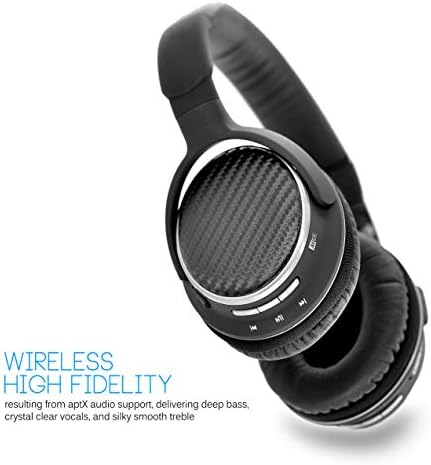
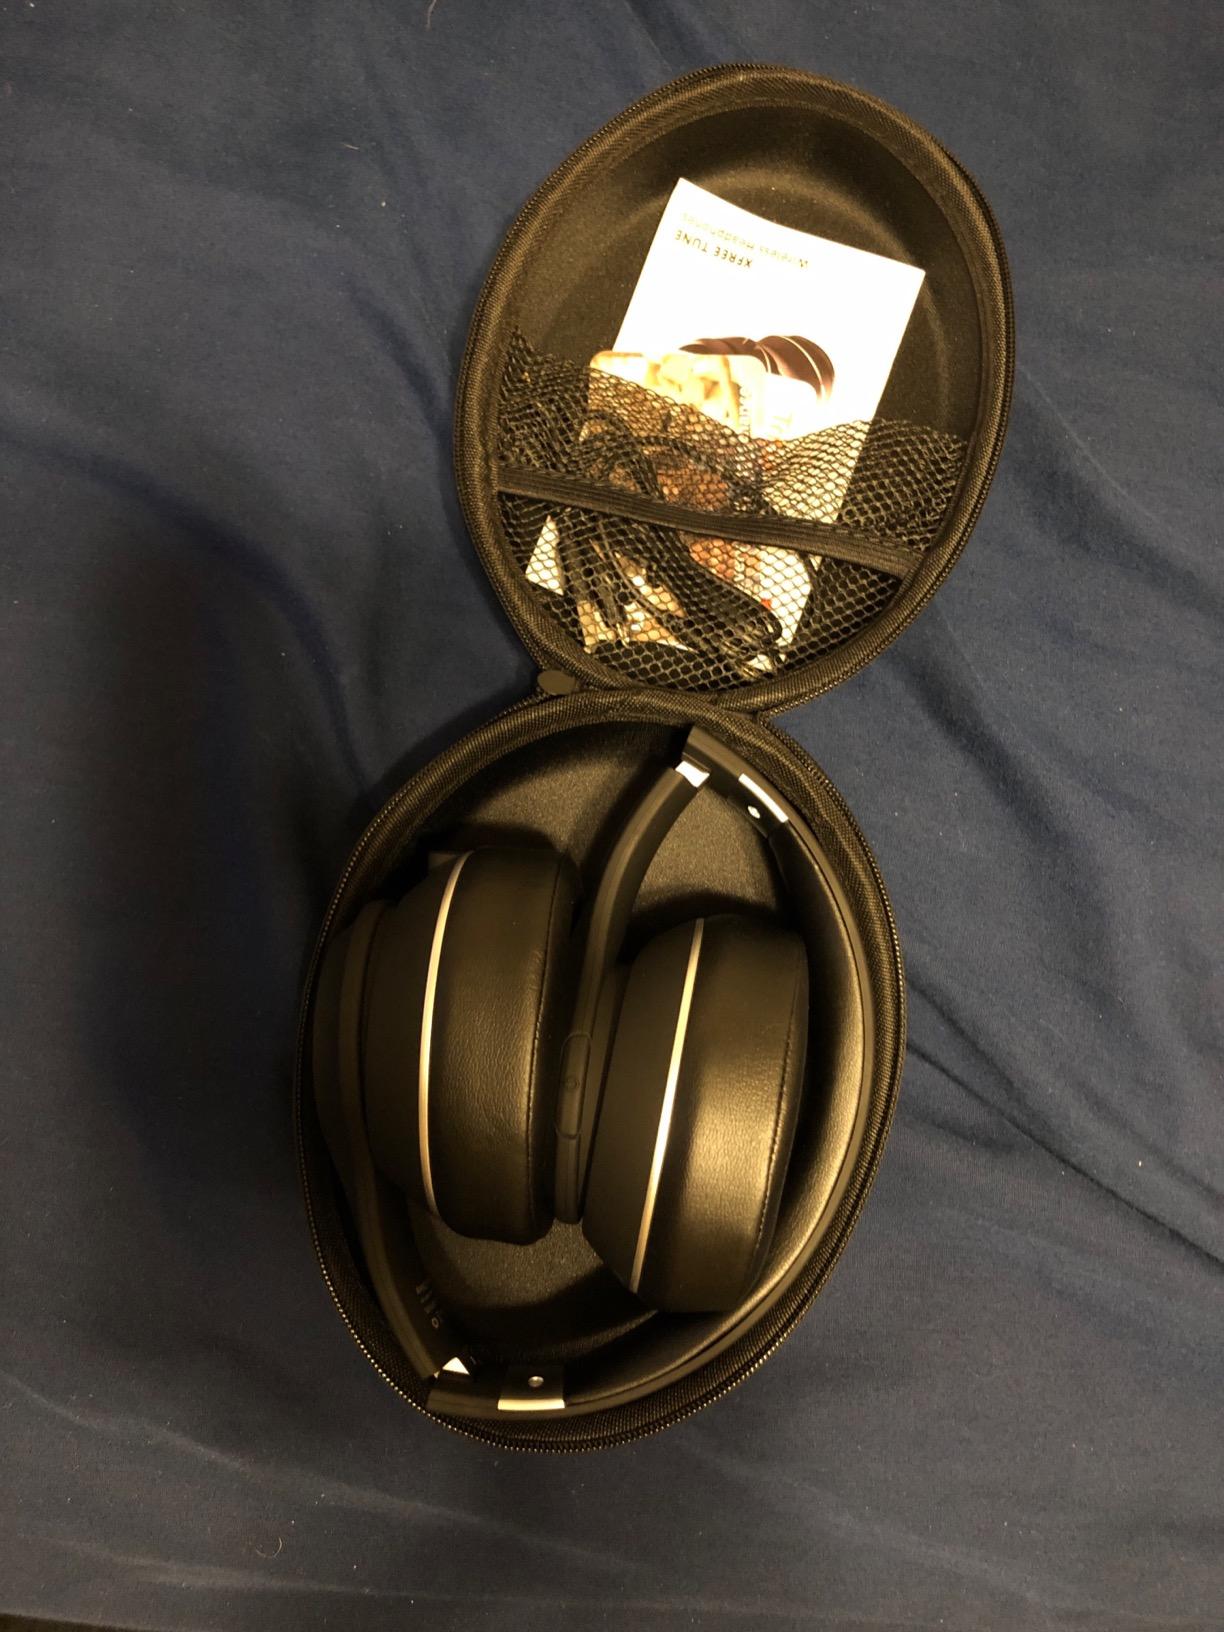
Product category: headphones
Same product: no